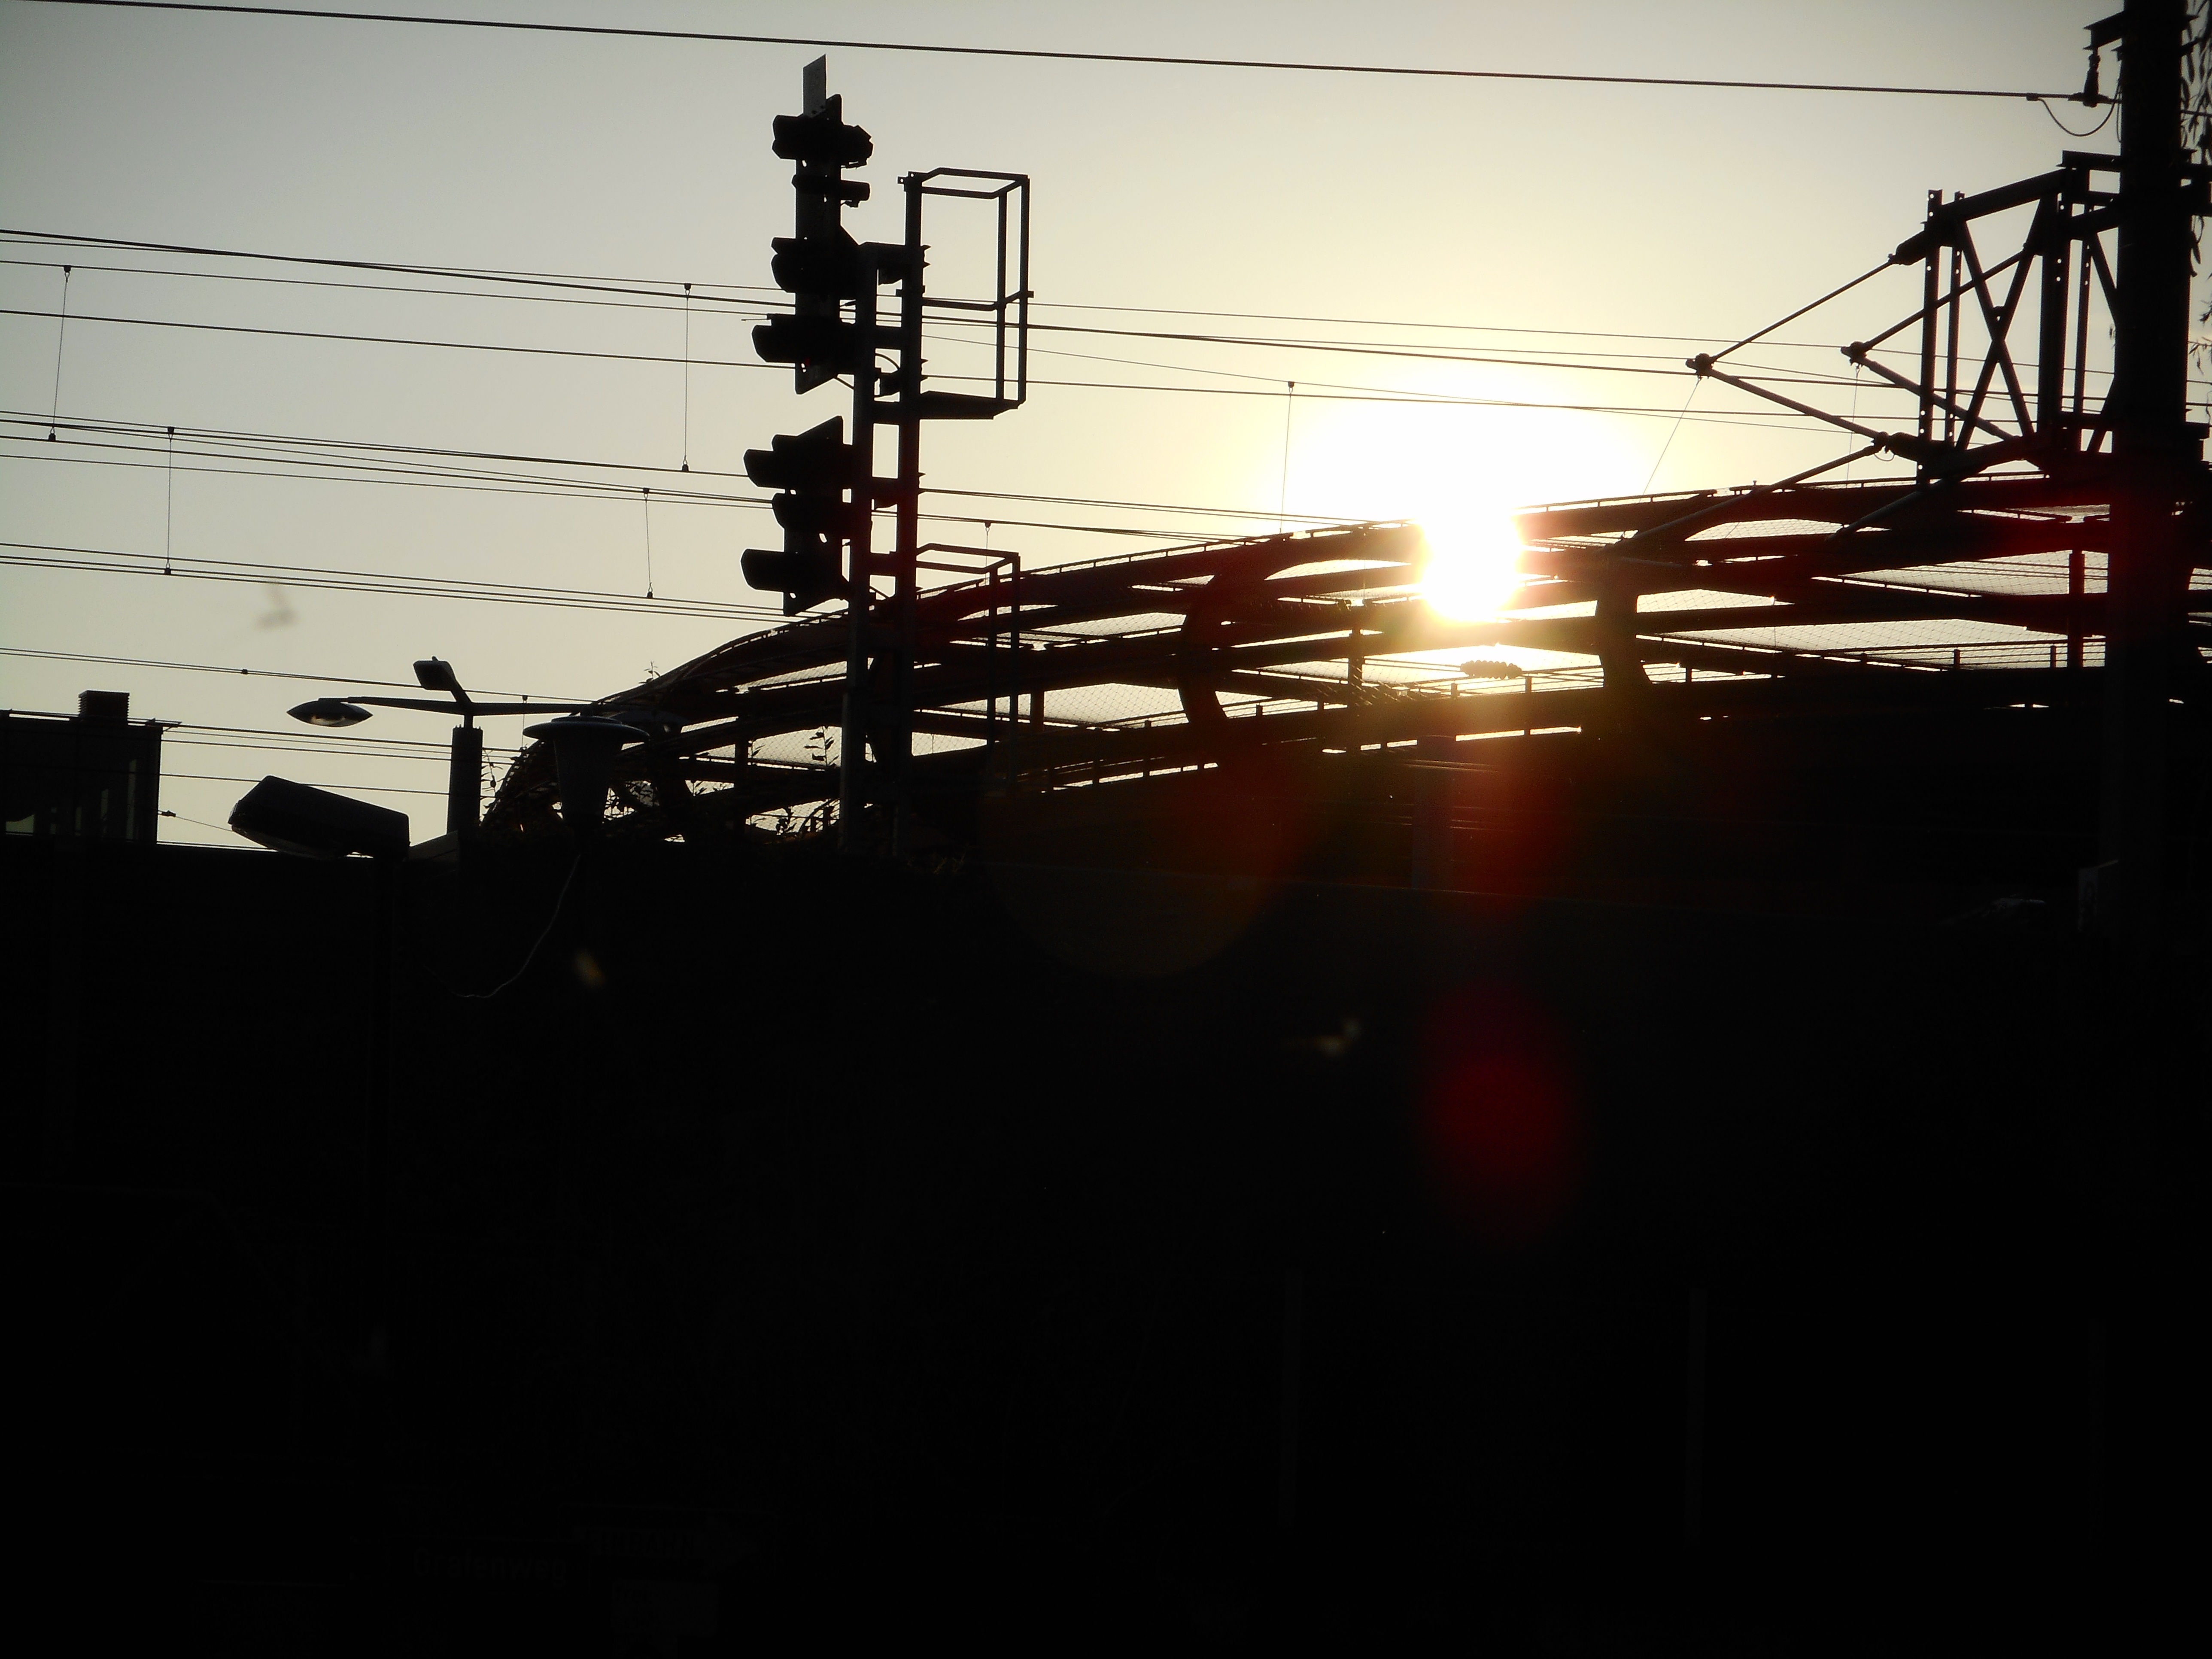
light, architecture, sun, sunset, white, skyline, building, train, dark, evening, vehicle, contrast, darkness, industry, black, electricity, lighting, energy, hell, mood, shape, sunbeam, power lines, solar energy, industry age